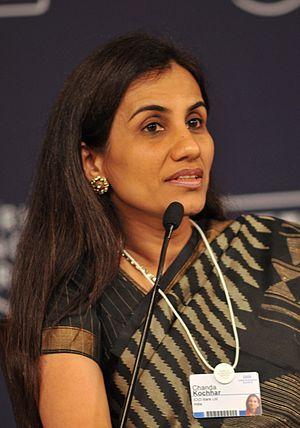
Chanda Kochhar est la gérante et directrice générale de ICICI Bank. Elle est connue en particulier pour son rôle dans la démocratisation des banques privées en Inde.